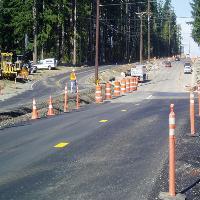
Weather: sun or clear